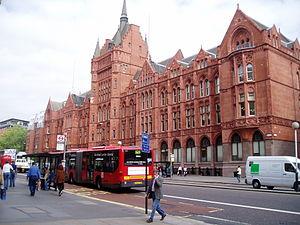
Holborn est le nom d'un quartier du West End de Londres, situé dans la Cité de Westminster, à la limite de la Cité de Londres et du district de Camden.
Holborn Bars, également connu sous le nom de Prudential Assurance Building, est un grand bâtiment victorien en terre cuite rouge situé dans le district de Holborn, dans le Borough de Camden, non loin de la City de Londres.
Il existe en Angleterre plus de 20 000 bâtiments classés Grade II *. Cette page est une liste de ces bâtiments du borough londonien de Camden.
Prudential plc est une compagnie d'assurances britannique. L'entreprise a plus de 21 millions de clients à travers le monde. Le Royaume-Uni est son marché historique, mais Prudential est également présent dans 12 pays en Asie où il emploie 15 000 salariés et vend ses produits grâce à un réseau de 410 000 agents. Enfin, Prudential est actif aux États-Unis avec Jackson National Life dans l'assurance et M&G dans la gestion d'actifs.